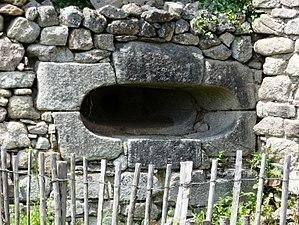
Élément défensif du château de Lastours, Rilhac-Lastours, Haute-Vienne, France.
Le château de Lastours est un château français, situé au pays des feuillardiers dans les monts de Châlus, dans la commune de Rilhac-Lastours dans la Haute-Vienne, sur la Route Richard Cœur de Lion.